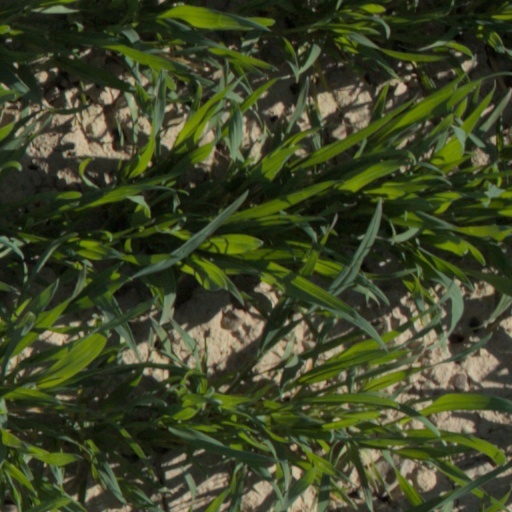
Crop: wheat